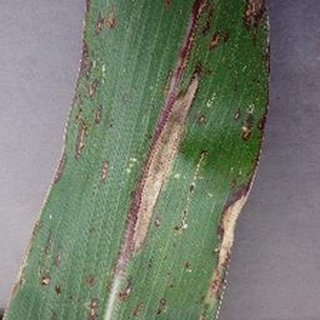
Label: corn_northern_leaf_blight